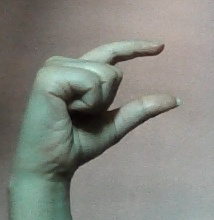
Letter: dal